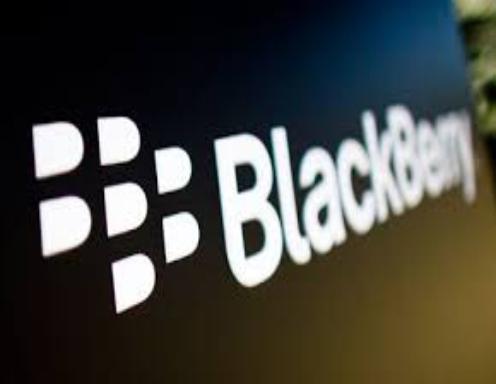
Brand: BlackBerry
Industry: Electronic